Giovanni Battista Palatino

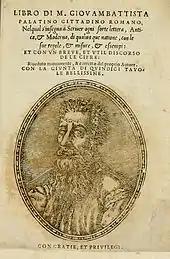
The title page of "Libro nuovo d'imparare a scrivere"

Giovanni Battista Palatino ( 1515 - 1575), also known as Giambattista, was an Italian calligrapher. He was born in Rossano, Calabria, but moved to Rome as a young man. In 1538, Palatino acquired Roman citizenship, much to his pride. Palatino's "Libro nuovo d'imparare a scrivere" is the best-known Renaissance treatise on calligraphy. He dedicated it to the "Academia dello sdegno" (Academy of the Disdainful), of which he was secretary. As a calligrapher, Palatino was fascinated by ciphers and generally by the metamorphosis of the alphabet. The serif typeface designed by Hermann Zapf and released in 1948 was named after Giambattista Palatino.